Old Scarborough High School

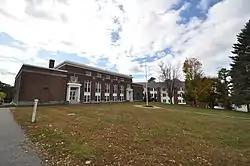
The old high school is on the left, the new wing on the right

The Old Scarborough High School is a historic former school building at 272 United States Route 1 in Scarborough, Maine. Built in 1926 as the town's first dedicated high school building, this Georgian Revival building is now part of Bessey Commons, an assisted living facility. It was listed on the National Register of Historic Places in 2007. The current Scarborough High School is located on Municipal Drive.